Oder

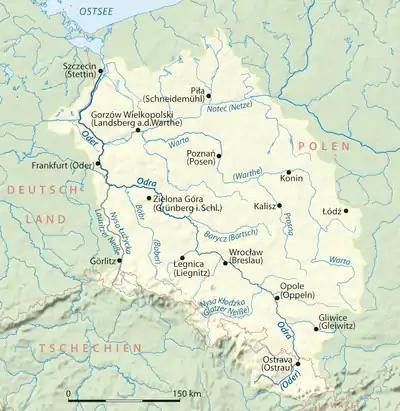
The Oder and its longest tributaries

The Oder is long: in the Czech Republic, in Poland (including on the border between Germany and Poland). It is the third longest river located within Poland (after the Vistula and Warta); however, it is the second longest river overall taking into account its total length, including parts in neighbouring countries.